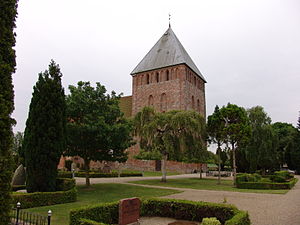
Østofte Kirke / Eksterne kilder og henvisninger
Østofte Kirke
Østofte Kirke
Østofte Kirke er en kirke i Nørreballe på Lolland, der er bygget omkring år 1345. Den har ca. 280 siddepladser.